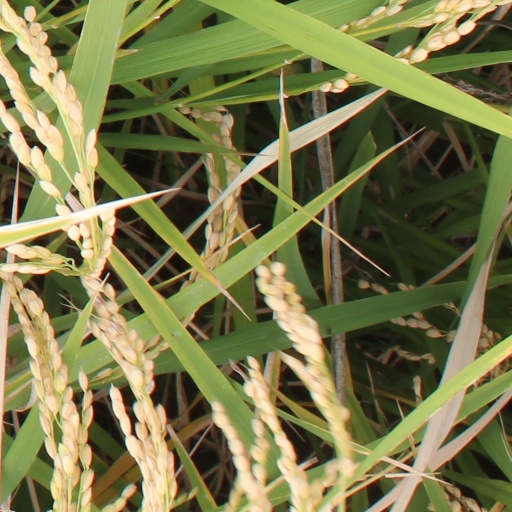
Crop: rice